Aghrib

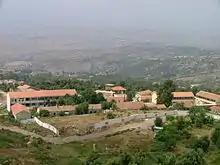
The School with the original building at the forefront

The village school is one of the first schools opened in Kabylie by the old colonial power, France, opening its doors for the first time in 1892. During the war of independence (1954 -1962) Aghribs served as military camp for the French army. Parts of the school were used as a prison and interrogation centre.